Elizabeth Stack

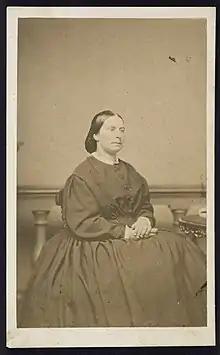
Elizabeth Stack, date unknown

Elizabeth (Eliza) Rachel Jean Stack (née Jones; 19 February 1829 – 2 December 1919) was a New Zealand settler, author and botanist.